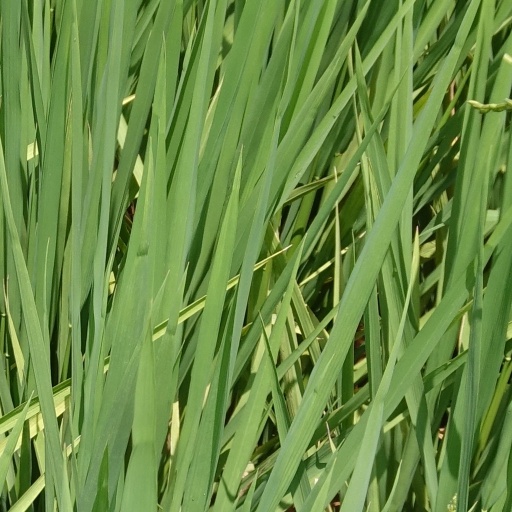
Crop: rice